1994–95 Gillingham F.C. season

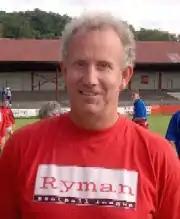
The club staged a testimonial match for former long-serving player Ron Hillyard "(pictured in 2001)".

The 1994–95 season was Gillingham's 63rd season playing in the Football League and the 45th since the club was elected back into the League in 1950 after being voted out in 1938. It was the club's sixth consecutive season in the English football league system's fourth tier, which had been named the Football League Third Division since 1992. Since being relegated to the fourth tier in 1989, Gillingham had only once finished in the top half of the league table, with a low point in the 1992–93 season when the team finished 21st out of 22 teams and narrowly avoided being relegated into non-League football. In the 1993–94 season, Gillingham had finished 16th.